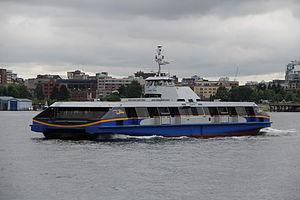
Le SeaBus est un service de ferry uniquement ouvert aux passagers qui relie les villes de Vancouver et de North Vancouver à travers la baie Burrard, en Colombie-Britannique au Canada.